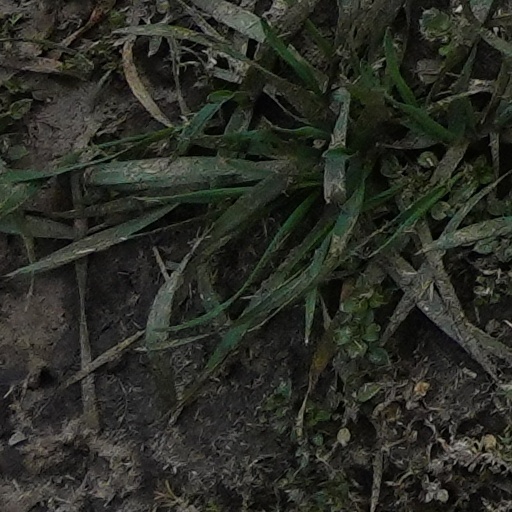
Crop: wheat